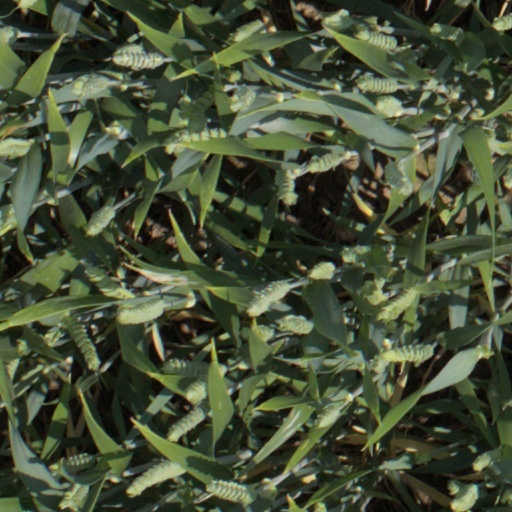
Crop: wheat